List of Preacher story arcs

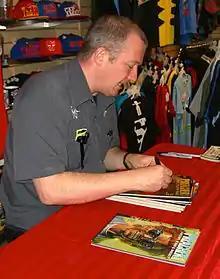
Writer Garth Ennis signing copies of "Blood and Whiskey" and "One Man's War" during an April 19, 2012 signing at Midtown Comics Downtown in Manhattan.

"The Story of You-Know-Who" (art by Richard Case) features the origin of Arseface, detailing the sadistic abuse he suffered at the hands of his father and the events leading up to Arseface's botched suicide attempt.